Springfield Armory, Inc.

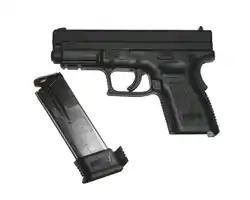
A compact XD chambered in .45 ACP with 13-round magazine

The company's handgun offerings include M1911 pistols, the 911 pistol, and the polymer-frame XD (X-treme Duty) pistol series. The M1911 line includes the Range Officer series, the EMP, Mil-Spec, Garrison, TRP, Ronin and Emissary versions.